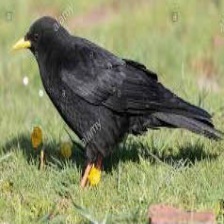
Species: ALPINE CHOUGH
Scientific name: PYRRHOCORAX GRACULUS